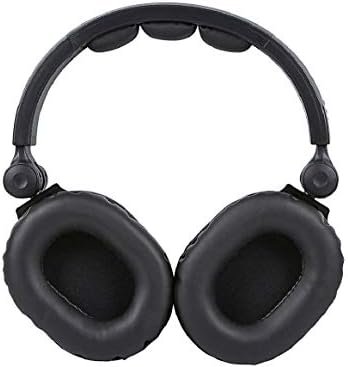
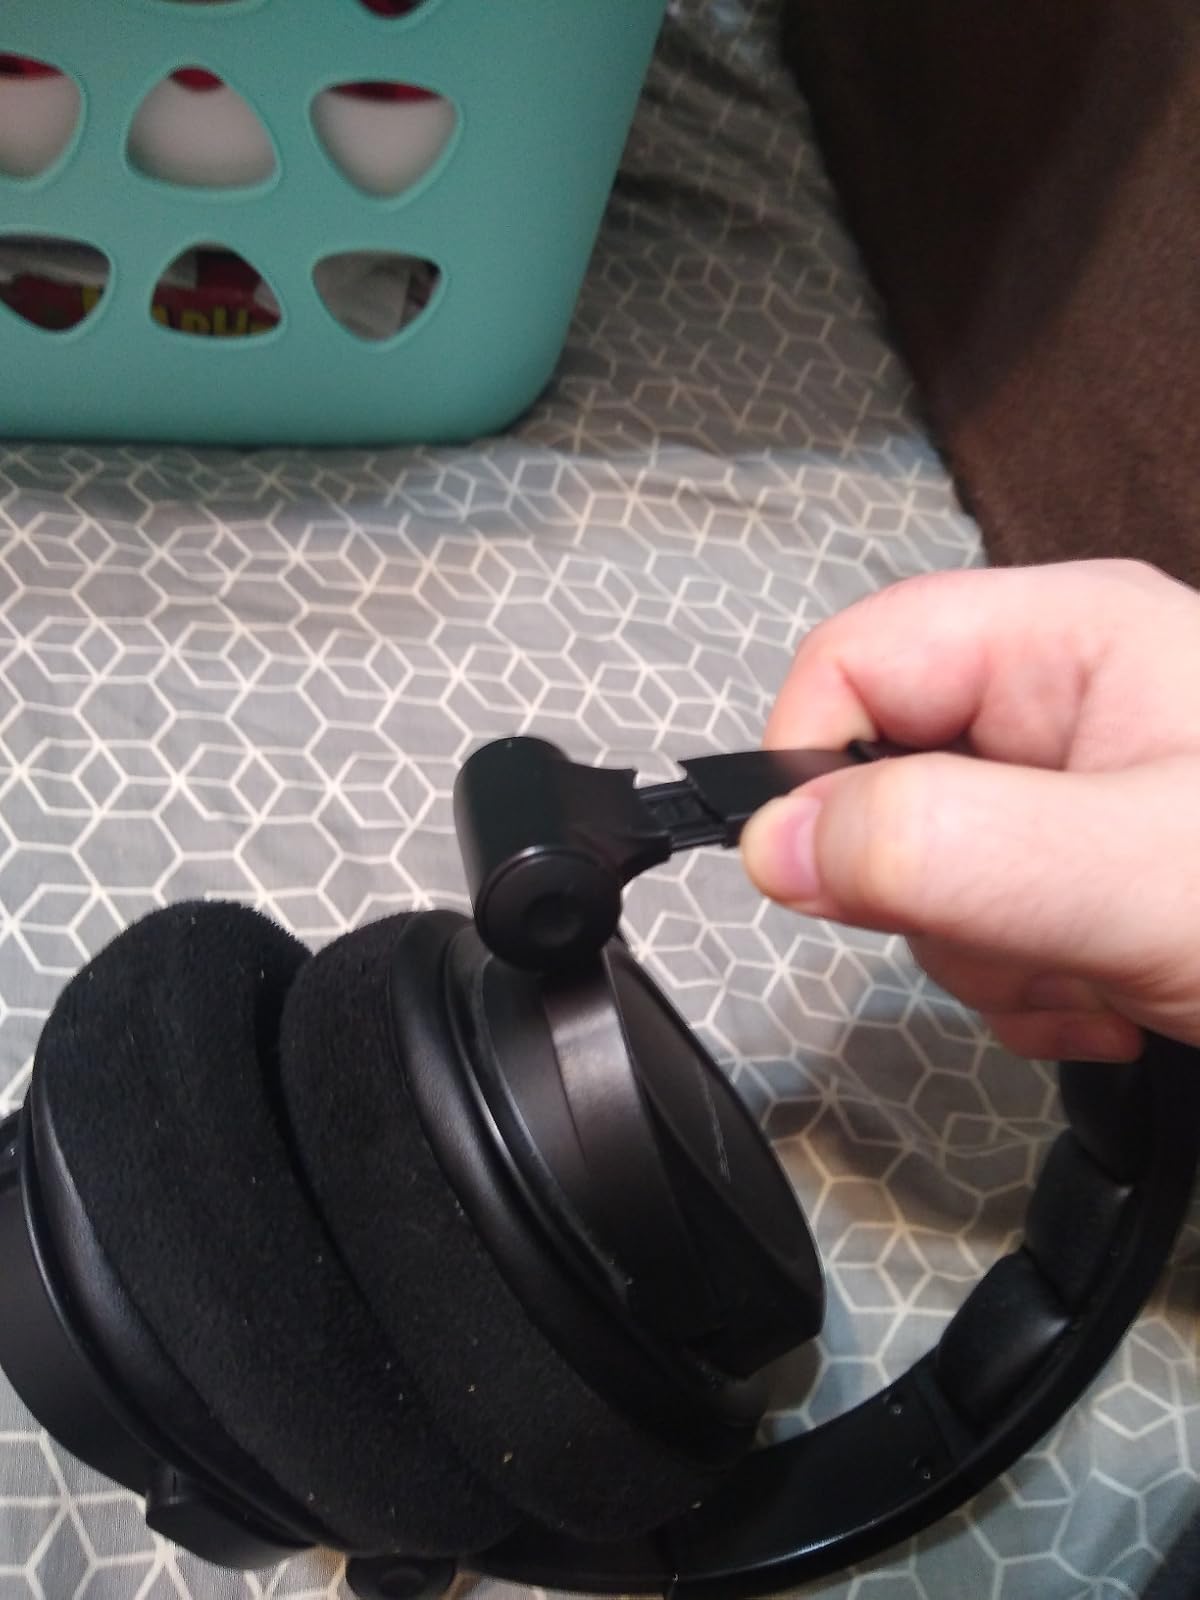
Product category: headphones
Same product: yes